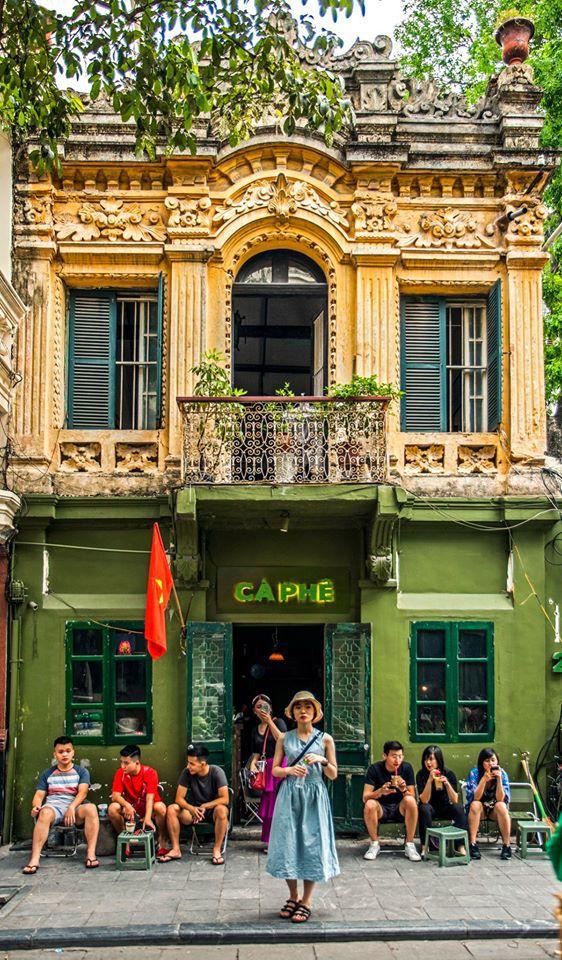
có một cô gái đang đứng ở bên lề đường phía trước quán cà phê